O magnum mysterium (Lauridsen)

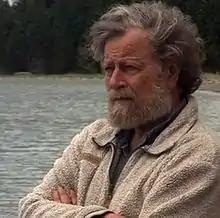
Morten Lauridsen in 2012

O magnum mysterium (O great mystery) is a motet for choir a cappella by Morten Lauridsen. He set the text of "O magnum mysterium", a Gregorian chant for Christmas, in 1994. The composition, performed and recorded often, made Lauridsen famous. It was described as expressive ethereal sounds in imperturbable calmness.